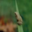
Label: frog